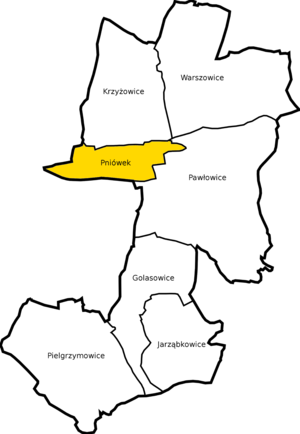
Pniówek est une localité polonaise de la gmina de Pawłowice, située dans le powiat de Pszczyna en voïvodie de Silésie.